NTV Plus

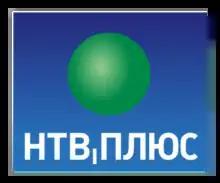
Previous NTV logo

NTV Plus is the brand name for the Russian digital satellite television provider, transmitted from Eutelsat's W4 satellite at 36.0°E and from Bonum 1 at 56.0°E. Previously a part of Vladimir Gusinsky's MediaMost holding, now it is the flagship product of NTV Plus B.V. (owned by Gazprom Media) which is based in the Netherlands.